William S. Sitman

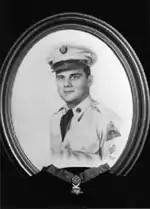
Medal of Honor recipient William Sitman

William Samuel Sitman (August 9, 1923 – February 14, 1951) was a soldier in the United States Army during the Korean War. He posthumously received the Medal of Honor for his actions on February 14, 1951, during the Battle of Chipyong-ni.